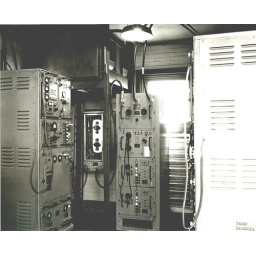
Looking in the door of the Equipment Room.TACAN= TACtical Air Navigation ground radio navigational aid.